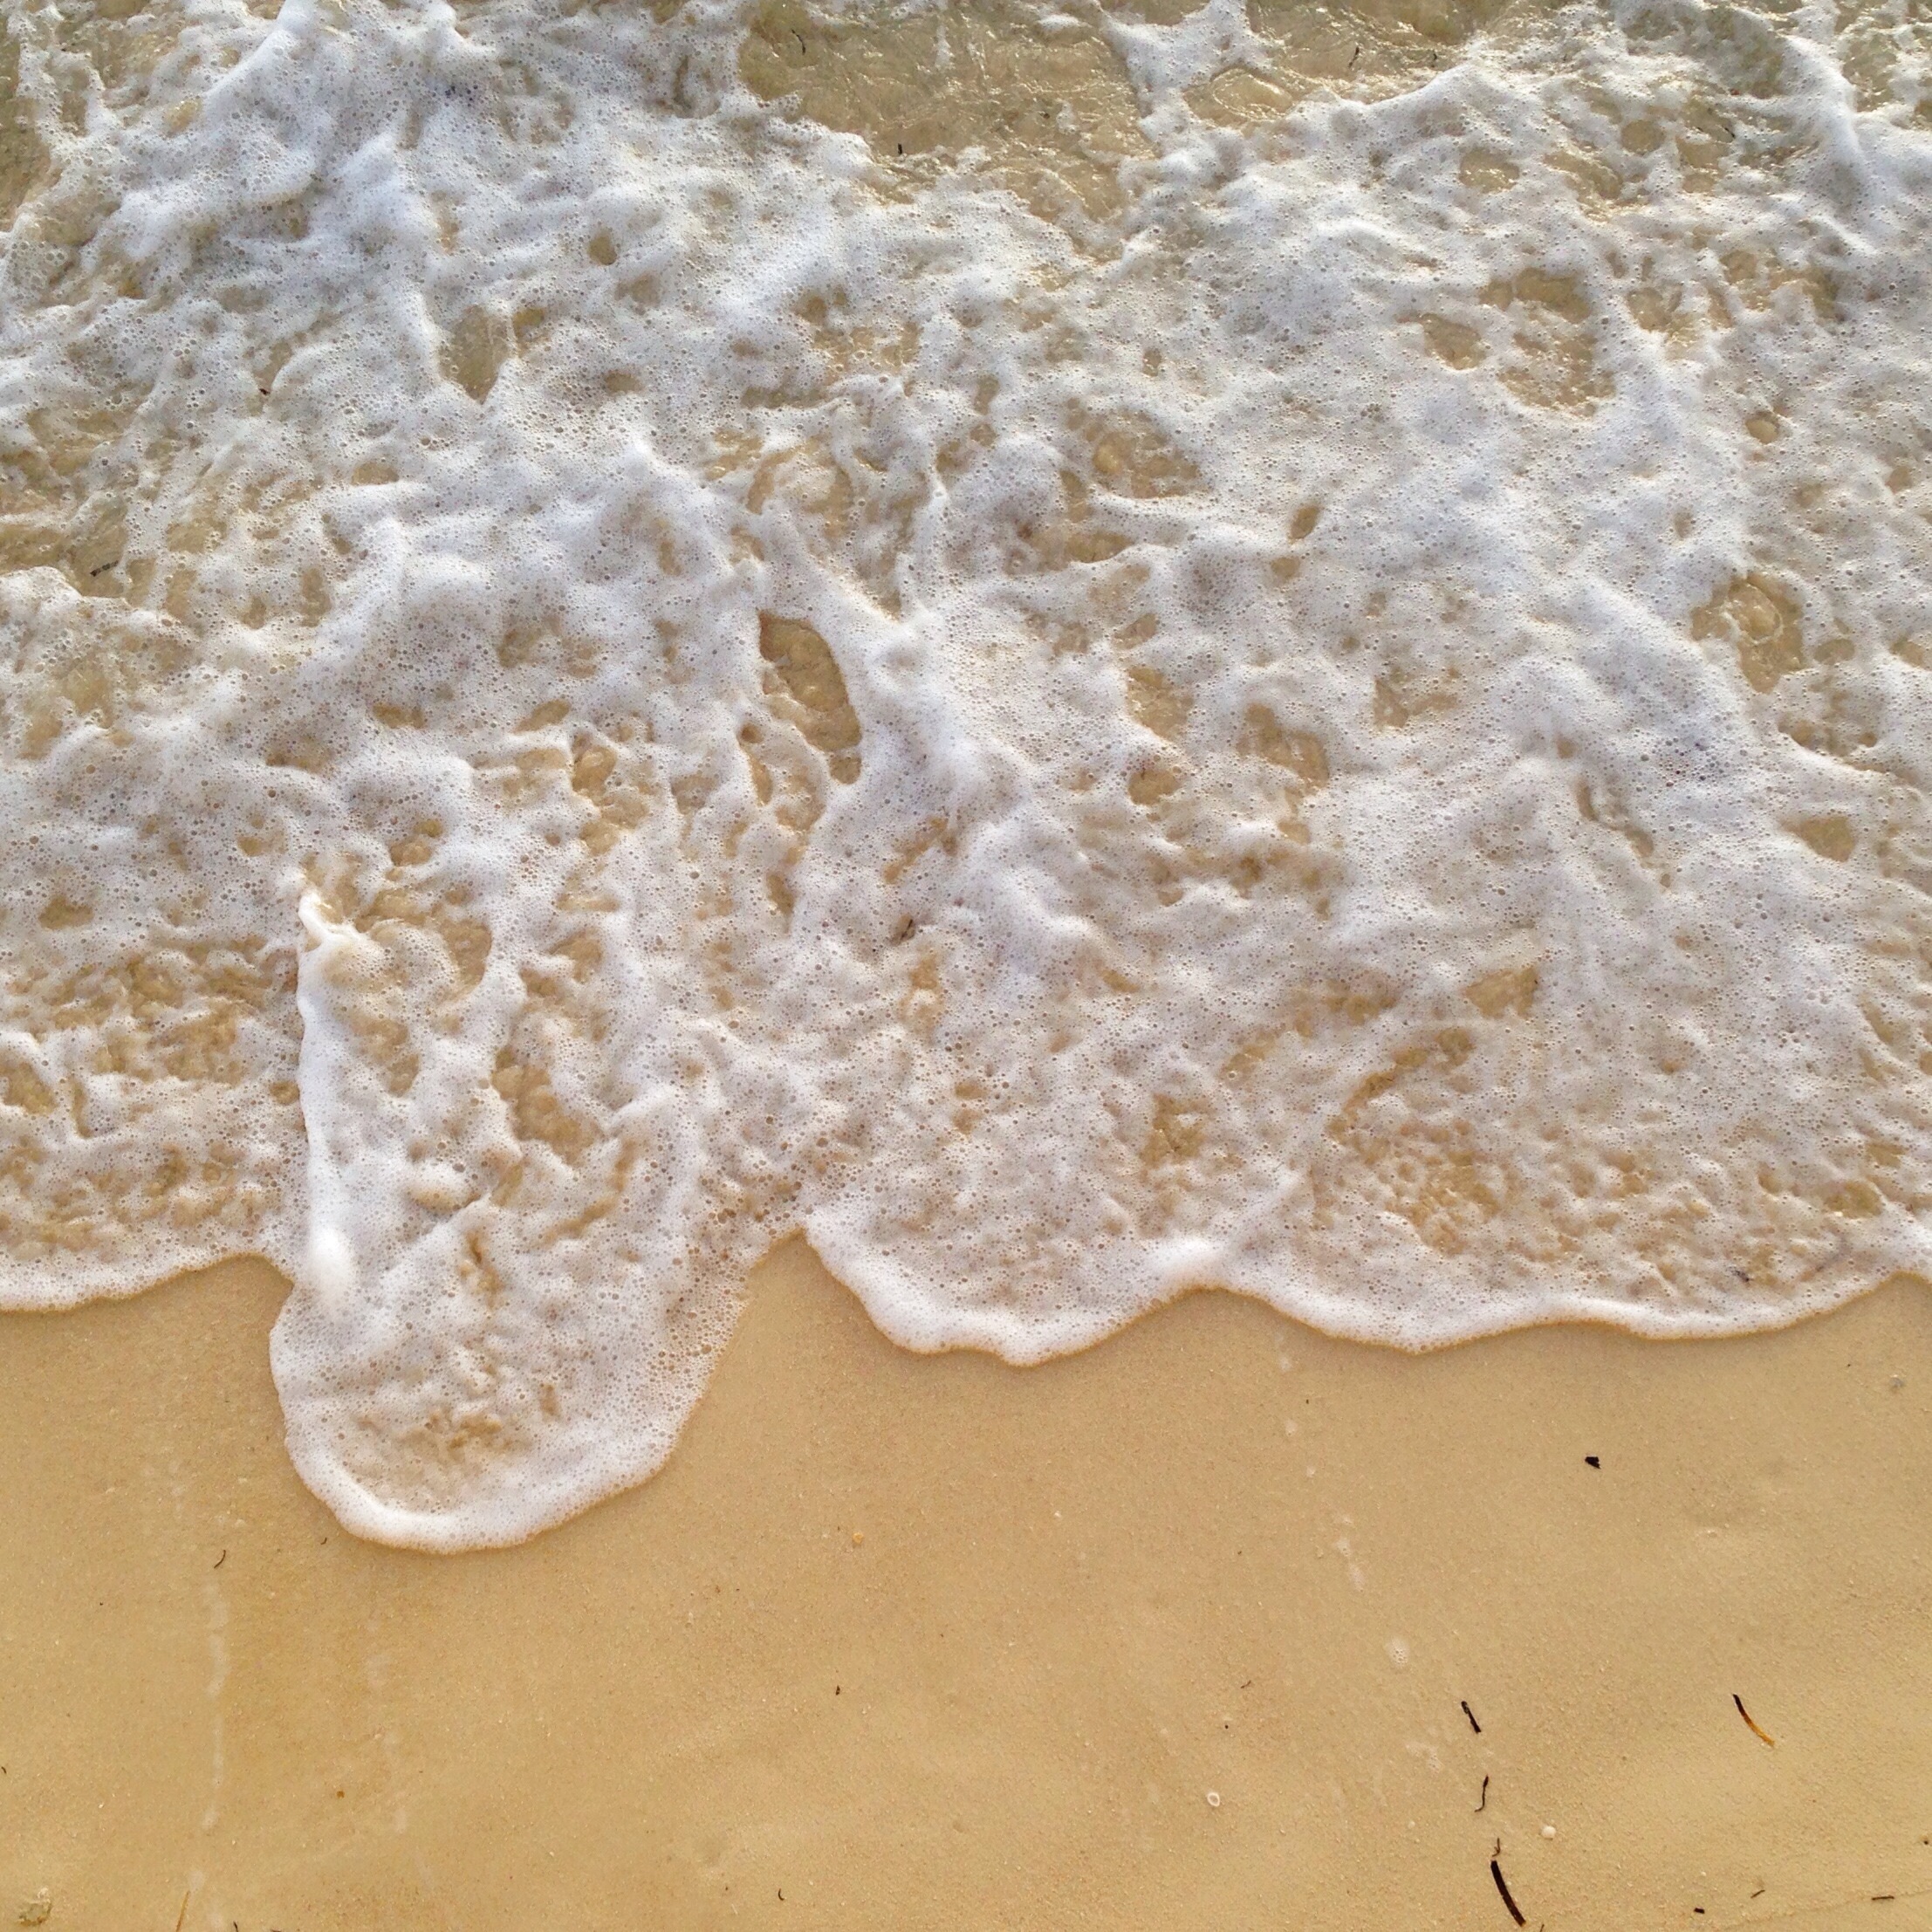
sand, floor, pattern, food, lace, powder, material, textile, flooring, grass family